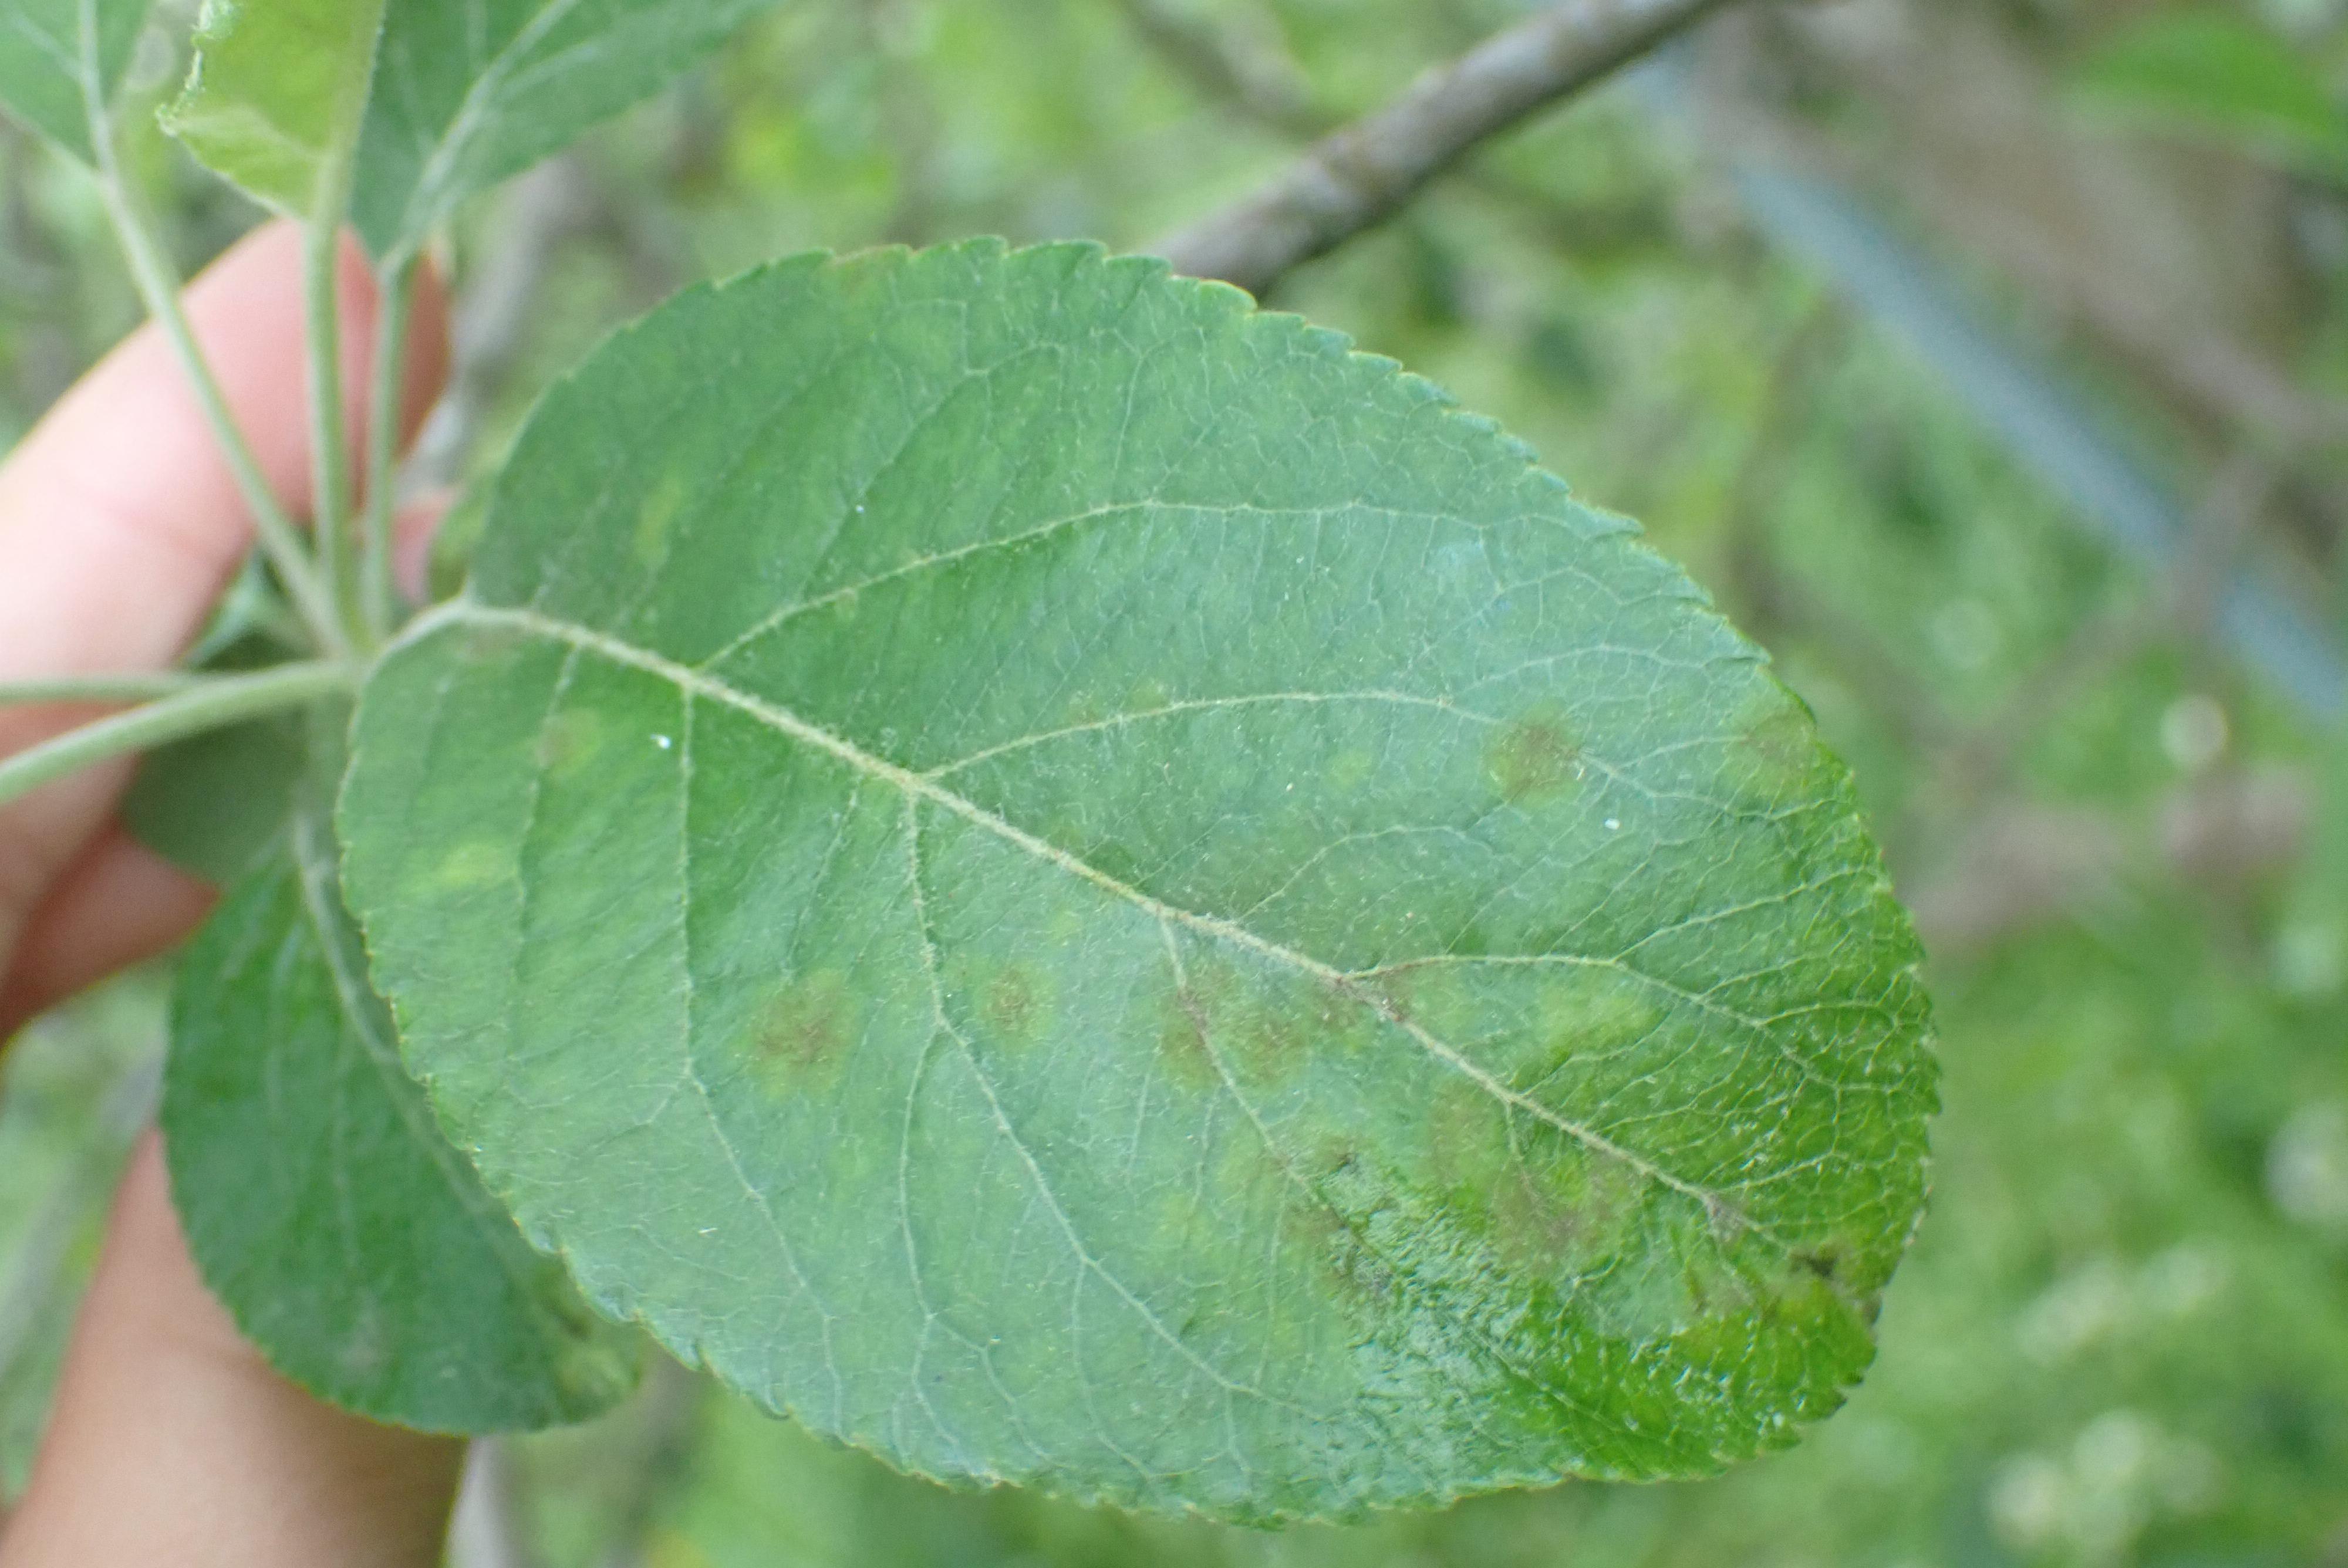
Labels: scab